Ras Nouadhibou

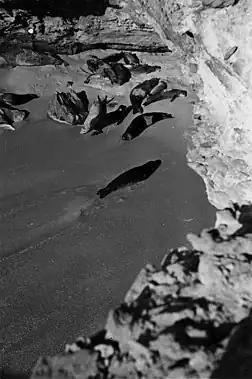
A monk seal colony on Ras Nouadhibou in 1945

The Mediterranean monk seal's ("Monachus monachus") former range extended throughout the Northwest Atlantic Africa, Mediterranean and Black Sea, coastlines, including all offshore islands of the Mediterranean, and into the Atlantic and its islands: Canary, Madeira, Ilhas Desertas, Porto Santo, as far west as the Azores. Vagrants could be found as far south as Gambia and the Cape Verde islands, and as far north as continental Portugal and Atlantic France.